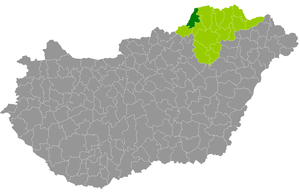
Le district de Putnok est un des 16 districts du comitat de Borsod-Abaúj-Zemplén en Hongrie. Créé en 2013, il compte 19 081 habitants et rassemble 26 localités : 25 communes et une seule ville, Putnok, son chef-lieu.